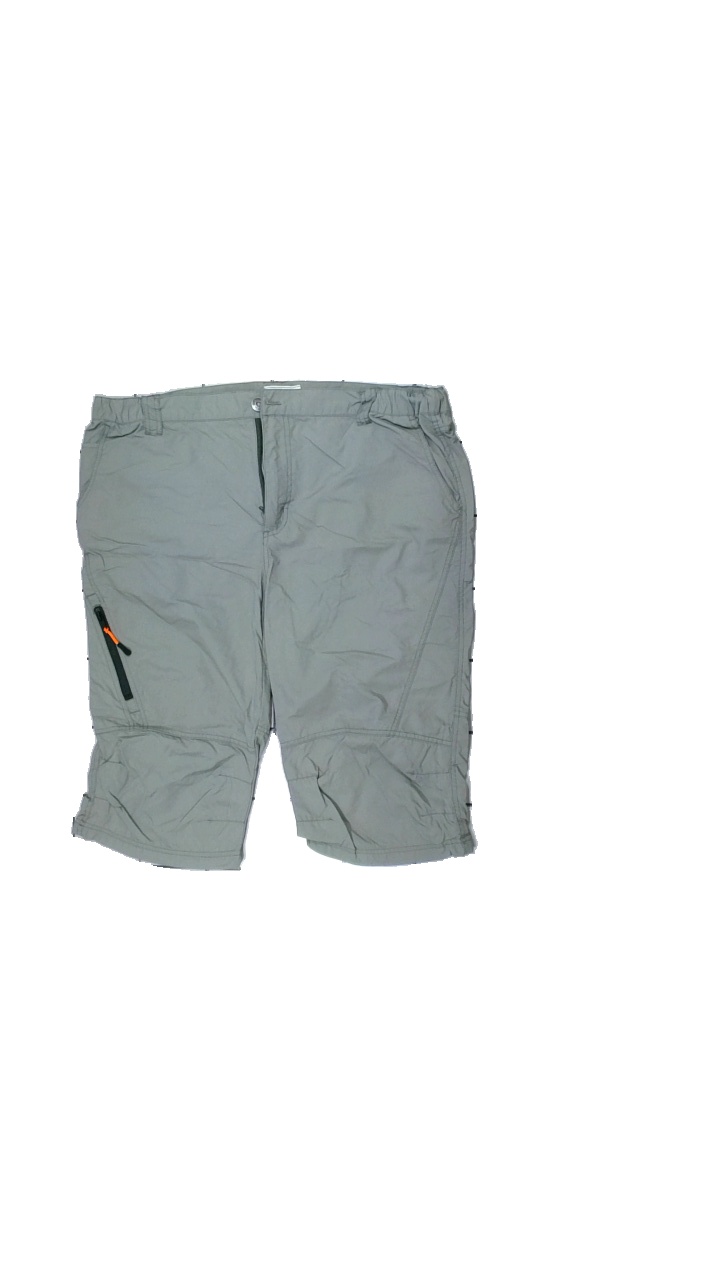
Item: Shorts (Men)
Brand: Jacks Sportwear
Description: gröna shorts med fler fickor
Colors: Green
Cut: Regular
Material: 100% nylon
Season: Summer
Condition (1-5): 5
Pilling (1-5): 5
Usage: Reuse
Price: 50-100